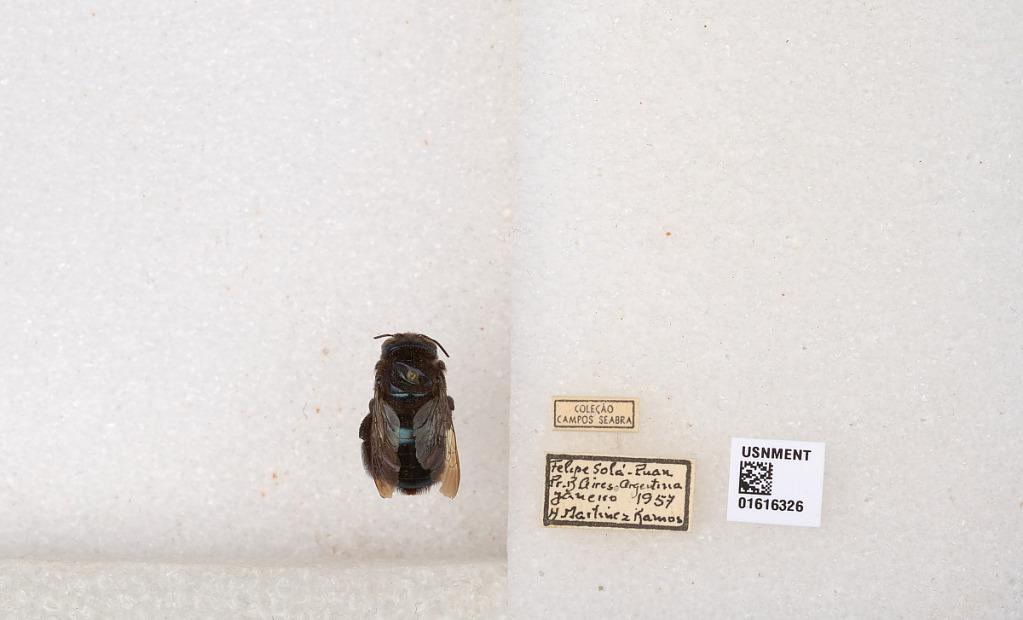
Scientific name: Xylocopa (Schonnherria) splendidula Lepeletier
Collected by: H. Ramos
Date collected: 1957-1-1
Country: Argentina
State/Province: Buenos Aires
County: Puan
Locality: Felipe Sola